Thirst for Love

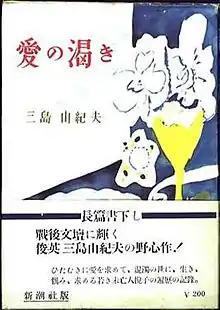
First edition (Japanese)

Thirst for Love (or 愛の渇き, Ai no Kawaki) is a 1950 novel by the Japanese writer Yukio Mishima. The word "kawaki" literally means "thirst", but has a sense of parched dryness associated with it.